Color Air

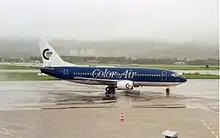
Color Air Boeing 737-300 at Trondheim Airport, Værnes

In September, the ownership of Color Air was rearranged. Sunde reallocated his ownership and created Color Group, that would wholly own both Color Line, Scandi Line, Larvik Line and Color Air. Sunde retained a 77% ownership in the corporation through Larvik Scandi Line. The group was subsequently listed on the Oslo Stock Exchange. In the general meeting held in December, two of the largest owners of Color Line, Vital Forsikring and the Government Pension Fund of Norway, both were opposed to the merger, as they felt the purchased companies were overvalued. Color Air was at the time valuated at NOK 157 million. After a long process between the minority shareholders and Color Group, the valuation was adjusted to NOK 108 million. In May, Olav Nils Sunde bought the entire Color Group, and delisted it from the stock exchange following the conflict with the other shareholders.